Mike Schroepfer

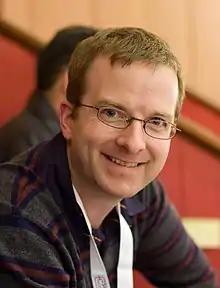
Schroepfer in 2010

Mike Schroepfer is an entrepreneur, technical architect, climate investor, and philanthropist who was the chief technology officer (CTO) at Meta Platforms between March 2013 and March 2022. In 2022 he transitioned to become Senior Fellow at Meta to focus on investing and philanthropic work related to addressing the climate crisis. Schroepfer's current focus is investing in tech and science to fight climate change through his VC firm Gigascale Capital, philanthropic entity Additional Ventures, and as board chair of the Carbon to Sea Initiative.